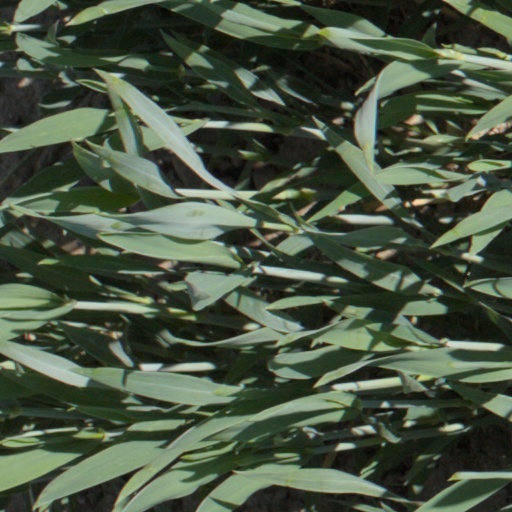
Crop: wheat